Sigyet khauk swè

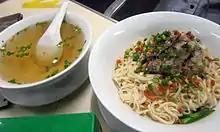

Sigyet khauk swe is a fried noodle dish in Burmese cuisine. Egg or wheat noodles are fried in "sigyet" (i.e., oil infused with garlic aroma), fried garlic, topped with a protein like duck or roast duck, and optionally garnished with sliced cucumbers and green onions. The dish is associated with the Sino-Burmese community.